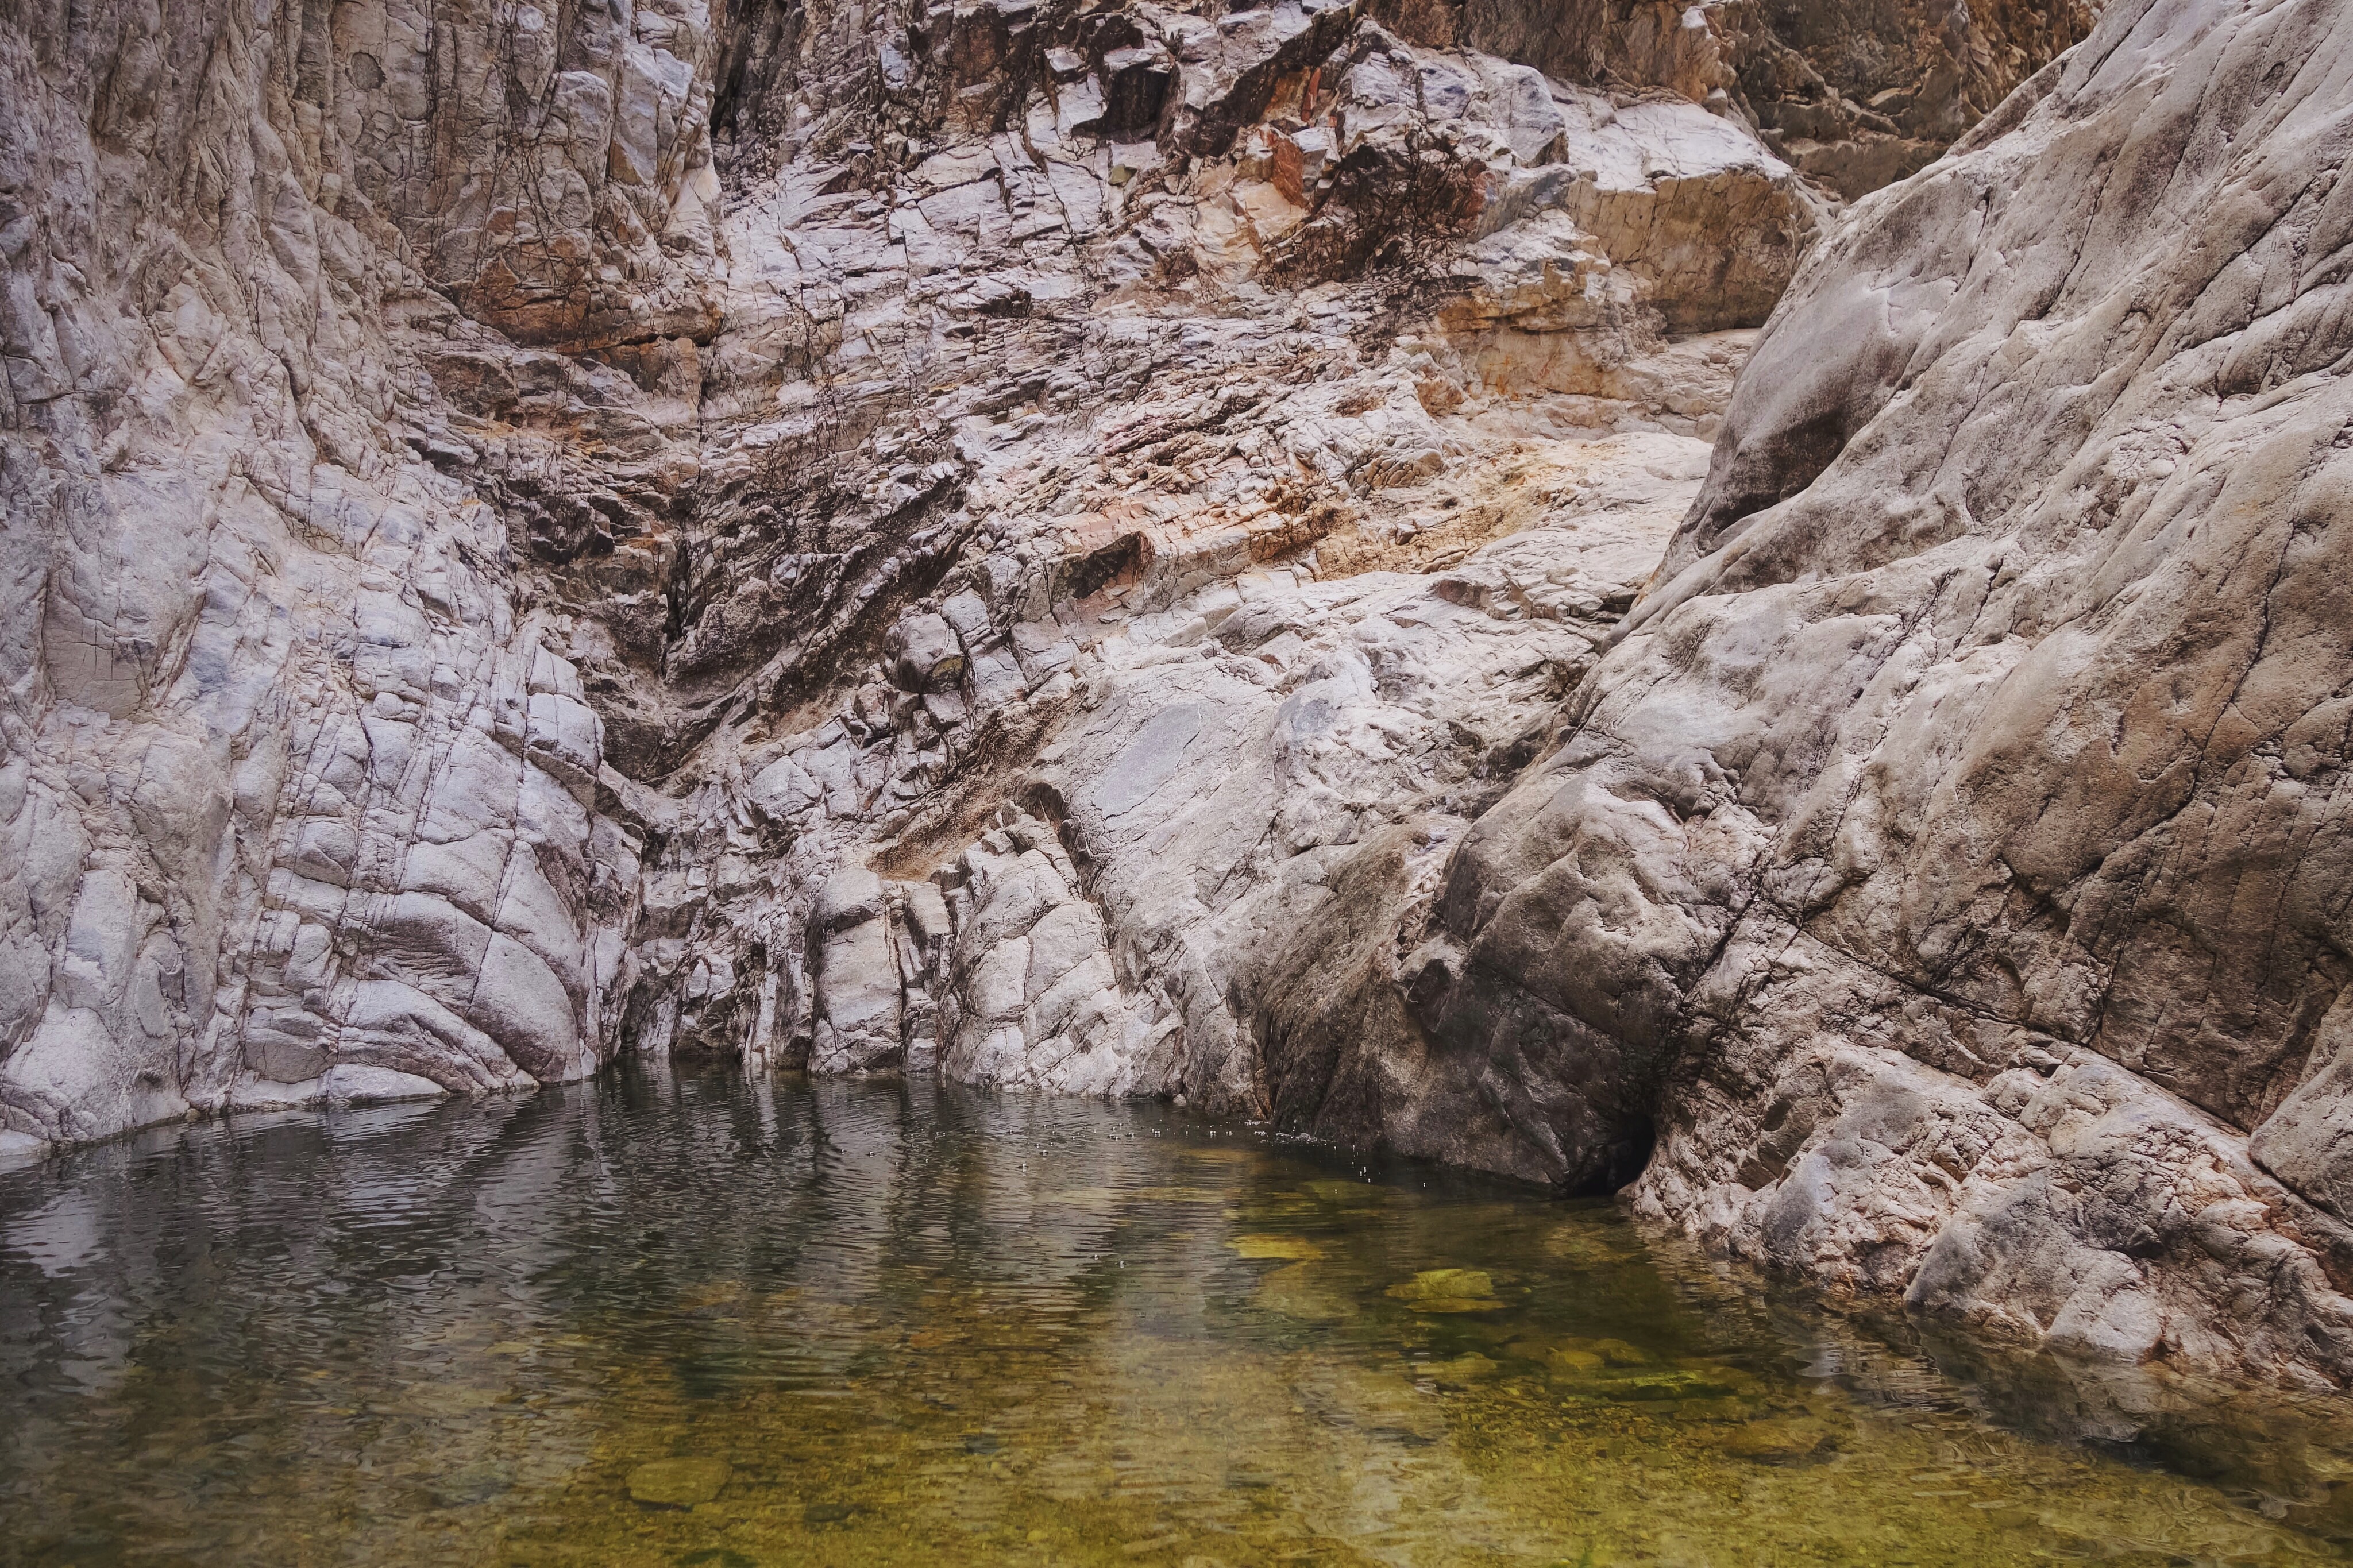
valley, formation, cave, canyon, geology, badlands, ravine, wadi, landform, geographical feature